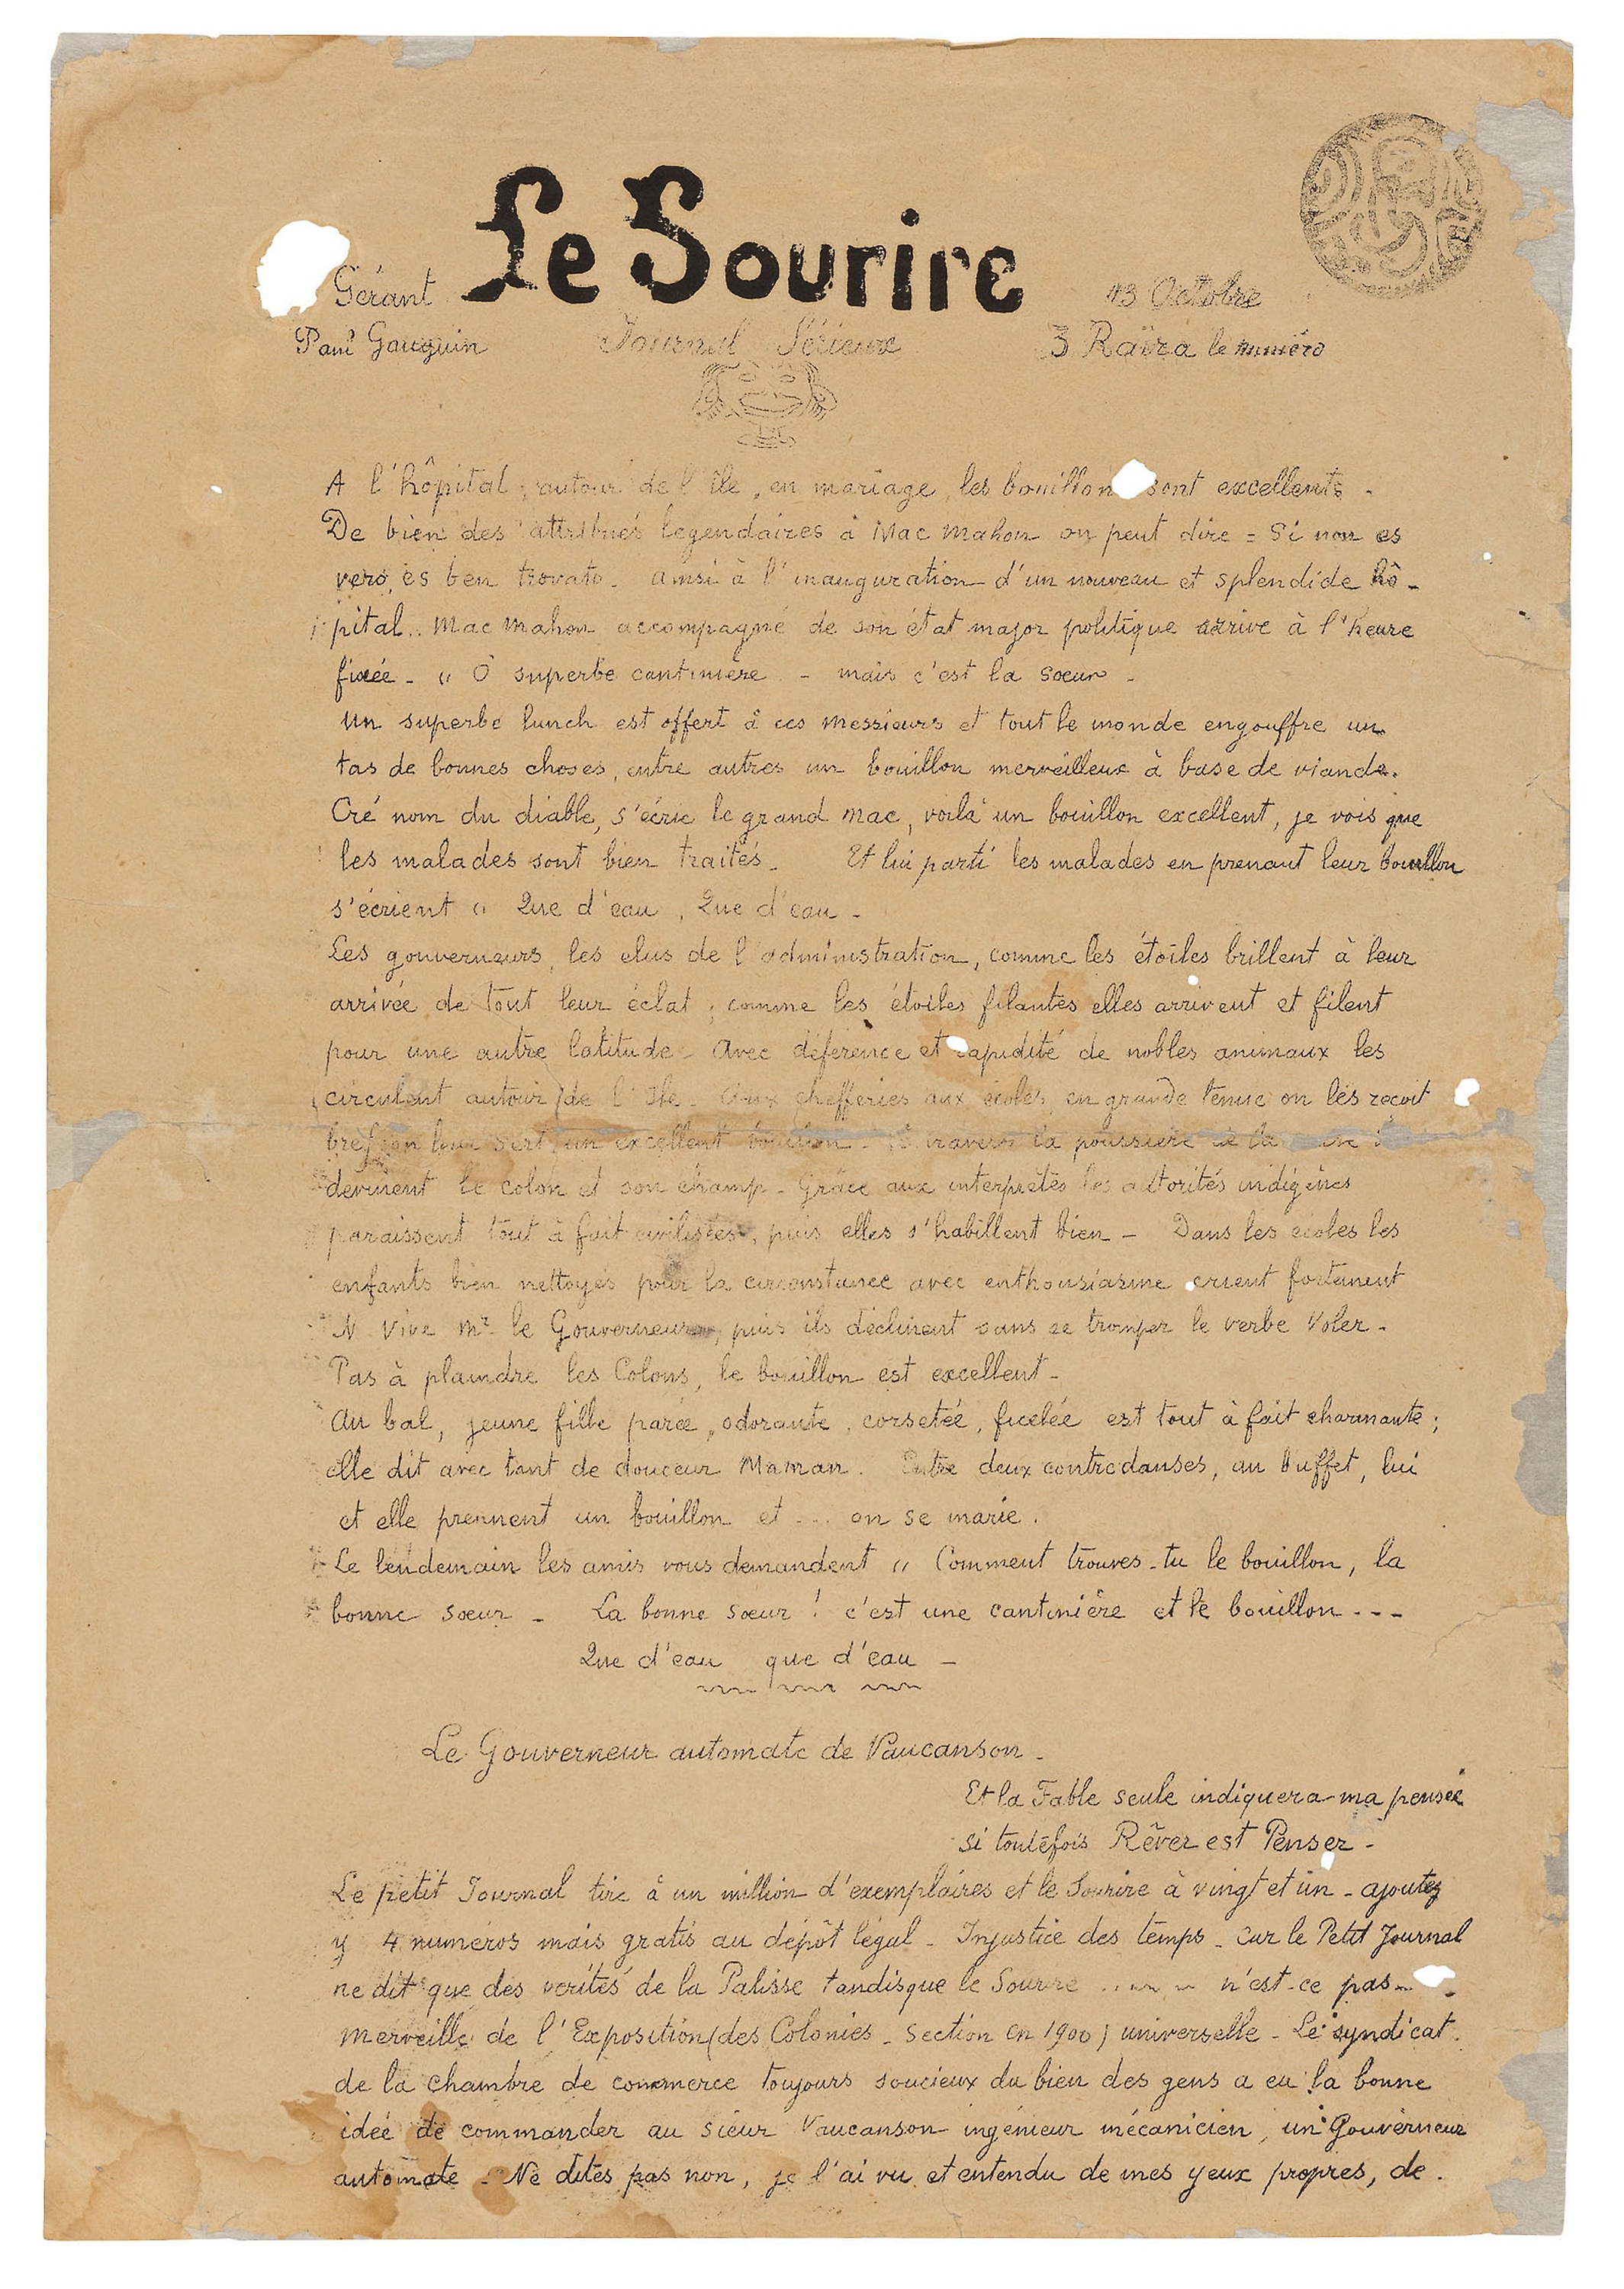
text, document, paper, letter, font, material, handwriting, paper product